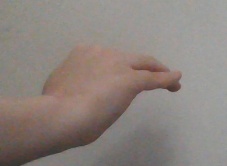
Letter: haa